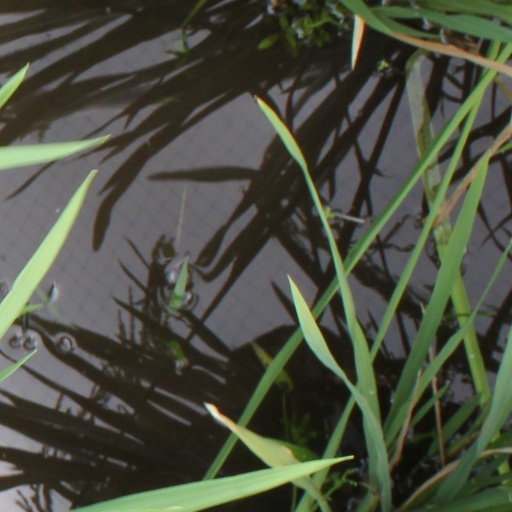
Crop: rice